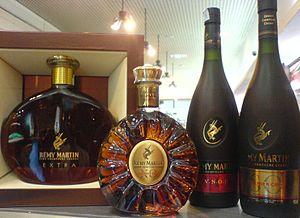
Rémy Martin est une des grandes maisons de cognac. Fondée en 1724 et basée aujourd’hui dans la ville de Cognac, cette maison est l'un des principaux acteurs de la production et fabrication du cognac en France. Elle s’est spécialisée dans la production de cognacs Fine Champagne. Elle fait partie du Comité Colbert, cette association regroupant des maisons de luxe pour promouvoir le savoir-faire français.